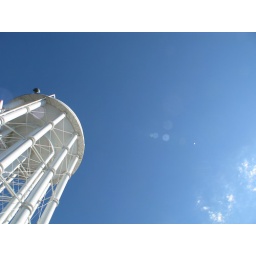
Water tower next to the public library on Spring Street in Pensacola, Florida, USA